Manakanchara Nayanar

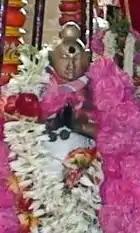

Manakanchara Nayanar, also known as Manakkanychaara Nayanar, Manakkancharar, Manakanjara Nayanar, Mankkanjara Nayanar and Manakkanjarar, was a Nayanar saint, venerated in the Hindu sect of Shaivism. He is generally counted as the twelfth in the list of 63 Nayanars. Like other Nayanars, he was a fervent devotee of the god Shiva. Manakanchara Nayanar is dated to the 8th century and was a contemporary of Eyarkon Kalikkama Nayanar, a Nayanar saint and his son-in-law as well as Sundarar. He is described to have cut his daughter's hair and given it to Shiva disguised as a Shaiva ascetic, on her wedding day.